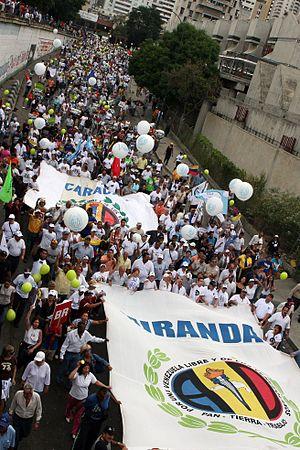
Le Venezuela ou Vénézuéla [venezɥɛla], en forme longue la république bolivarienne du Venezuela, en espagnol República Bolivariana de Venezuela, nom officiel en l'honneur de Simón Bolívar, est une république fédérale située dans la partie la plus septentrionale de l'Amérique du Sud, bordé au nord par la mer des Caraïbes, à l'est-sud-est par le Guyana, au sud par le Brésil, au sud-sud-ouest et à l'ouest par la Colombie.
Hugo Rafael Chávez Frías dit Hugo Chávez /ʔyɡo ʃavɛz/, né le 28 juillet 1954 à Sabaneta et mort le 5 mars 2013 à Caracas, est un militaire et homme d'État vénézuélien, président de la République de 1999 à 2013.